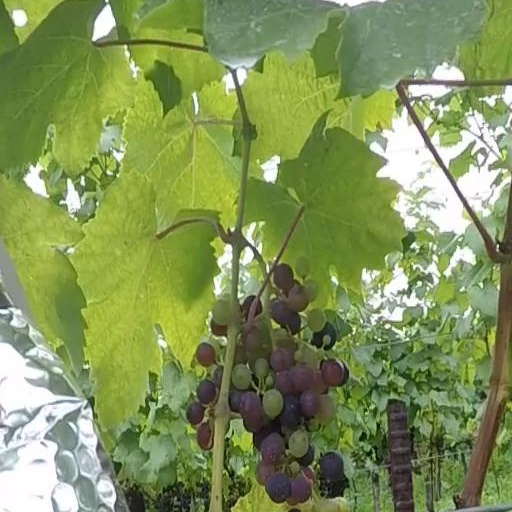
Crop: grape